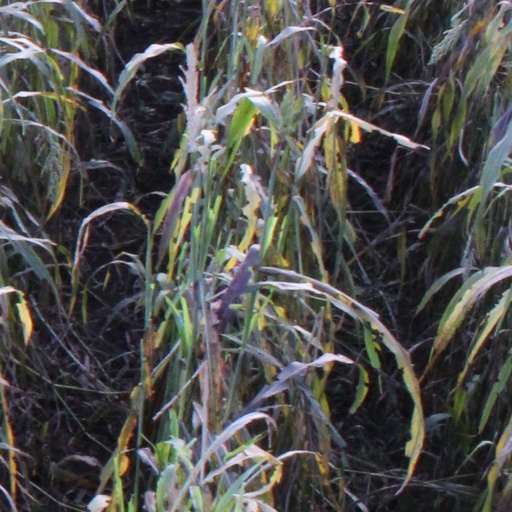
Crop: sorghum